Rocky and the Dodos

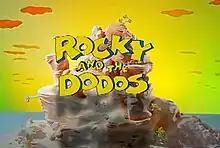
Title screen

Rocky and the Dodos is a stop motion animated television series seen on CITV between 28 April 1998 and 27 July 1999. The show was animated by Cosgrove Hall Films and created by Isabell Mills and Shanii Novak. Rocky And The Dodos aired on then-new channel Toons & Tunes (later renamed Pop) in 2003.